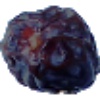
Label: Dates 1